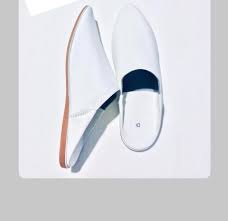
Lii nag ay dàll la yoo xam ne ñi ngi koy wax ay maraakiis ci Wolof. Ñaar la dafa mel ni paire la. Dafa weex, biir gi daa mel ni dafa ñuul.